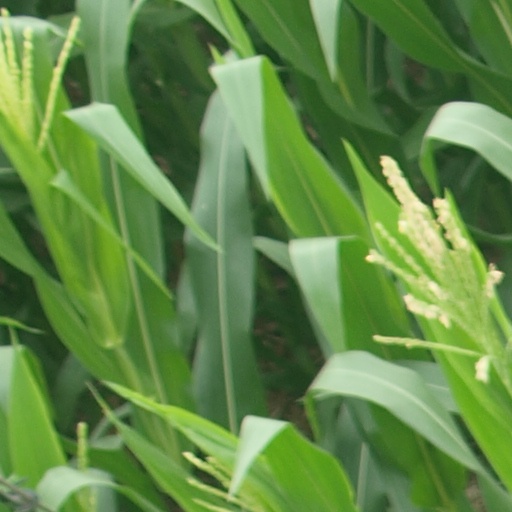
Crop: maize; corn